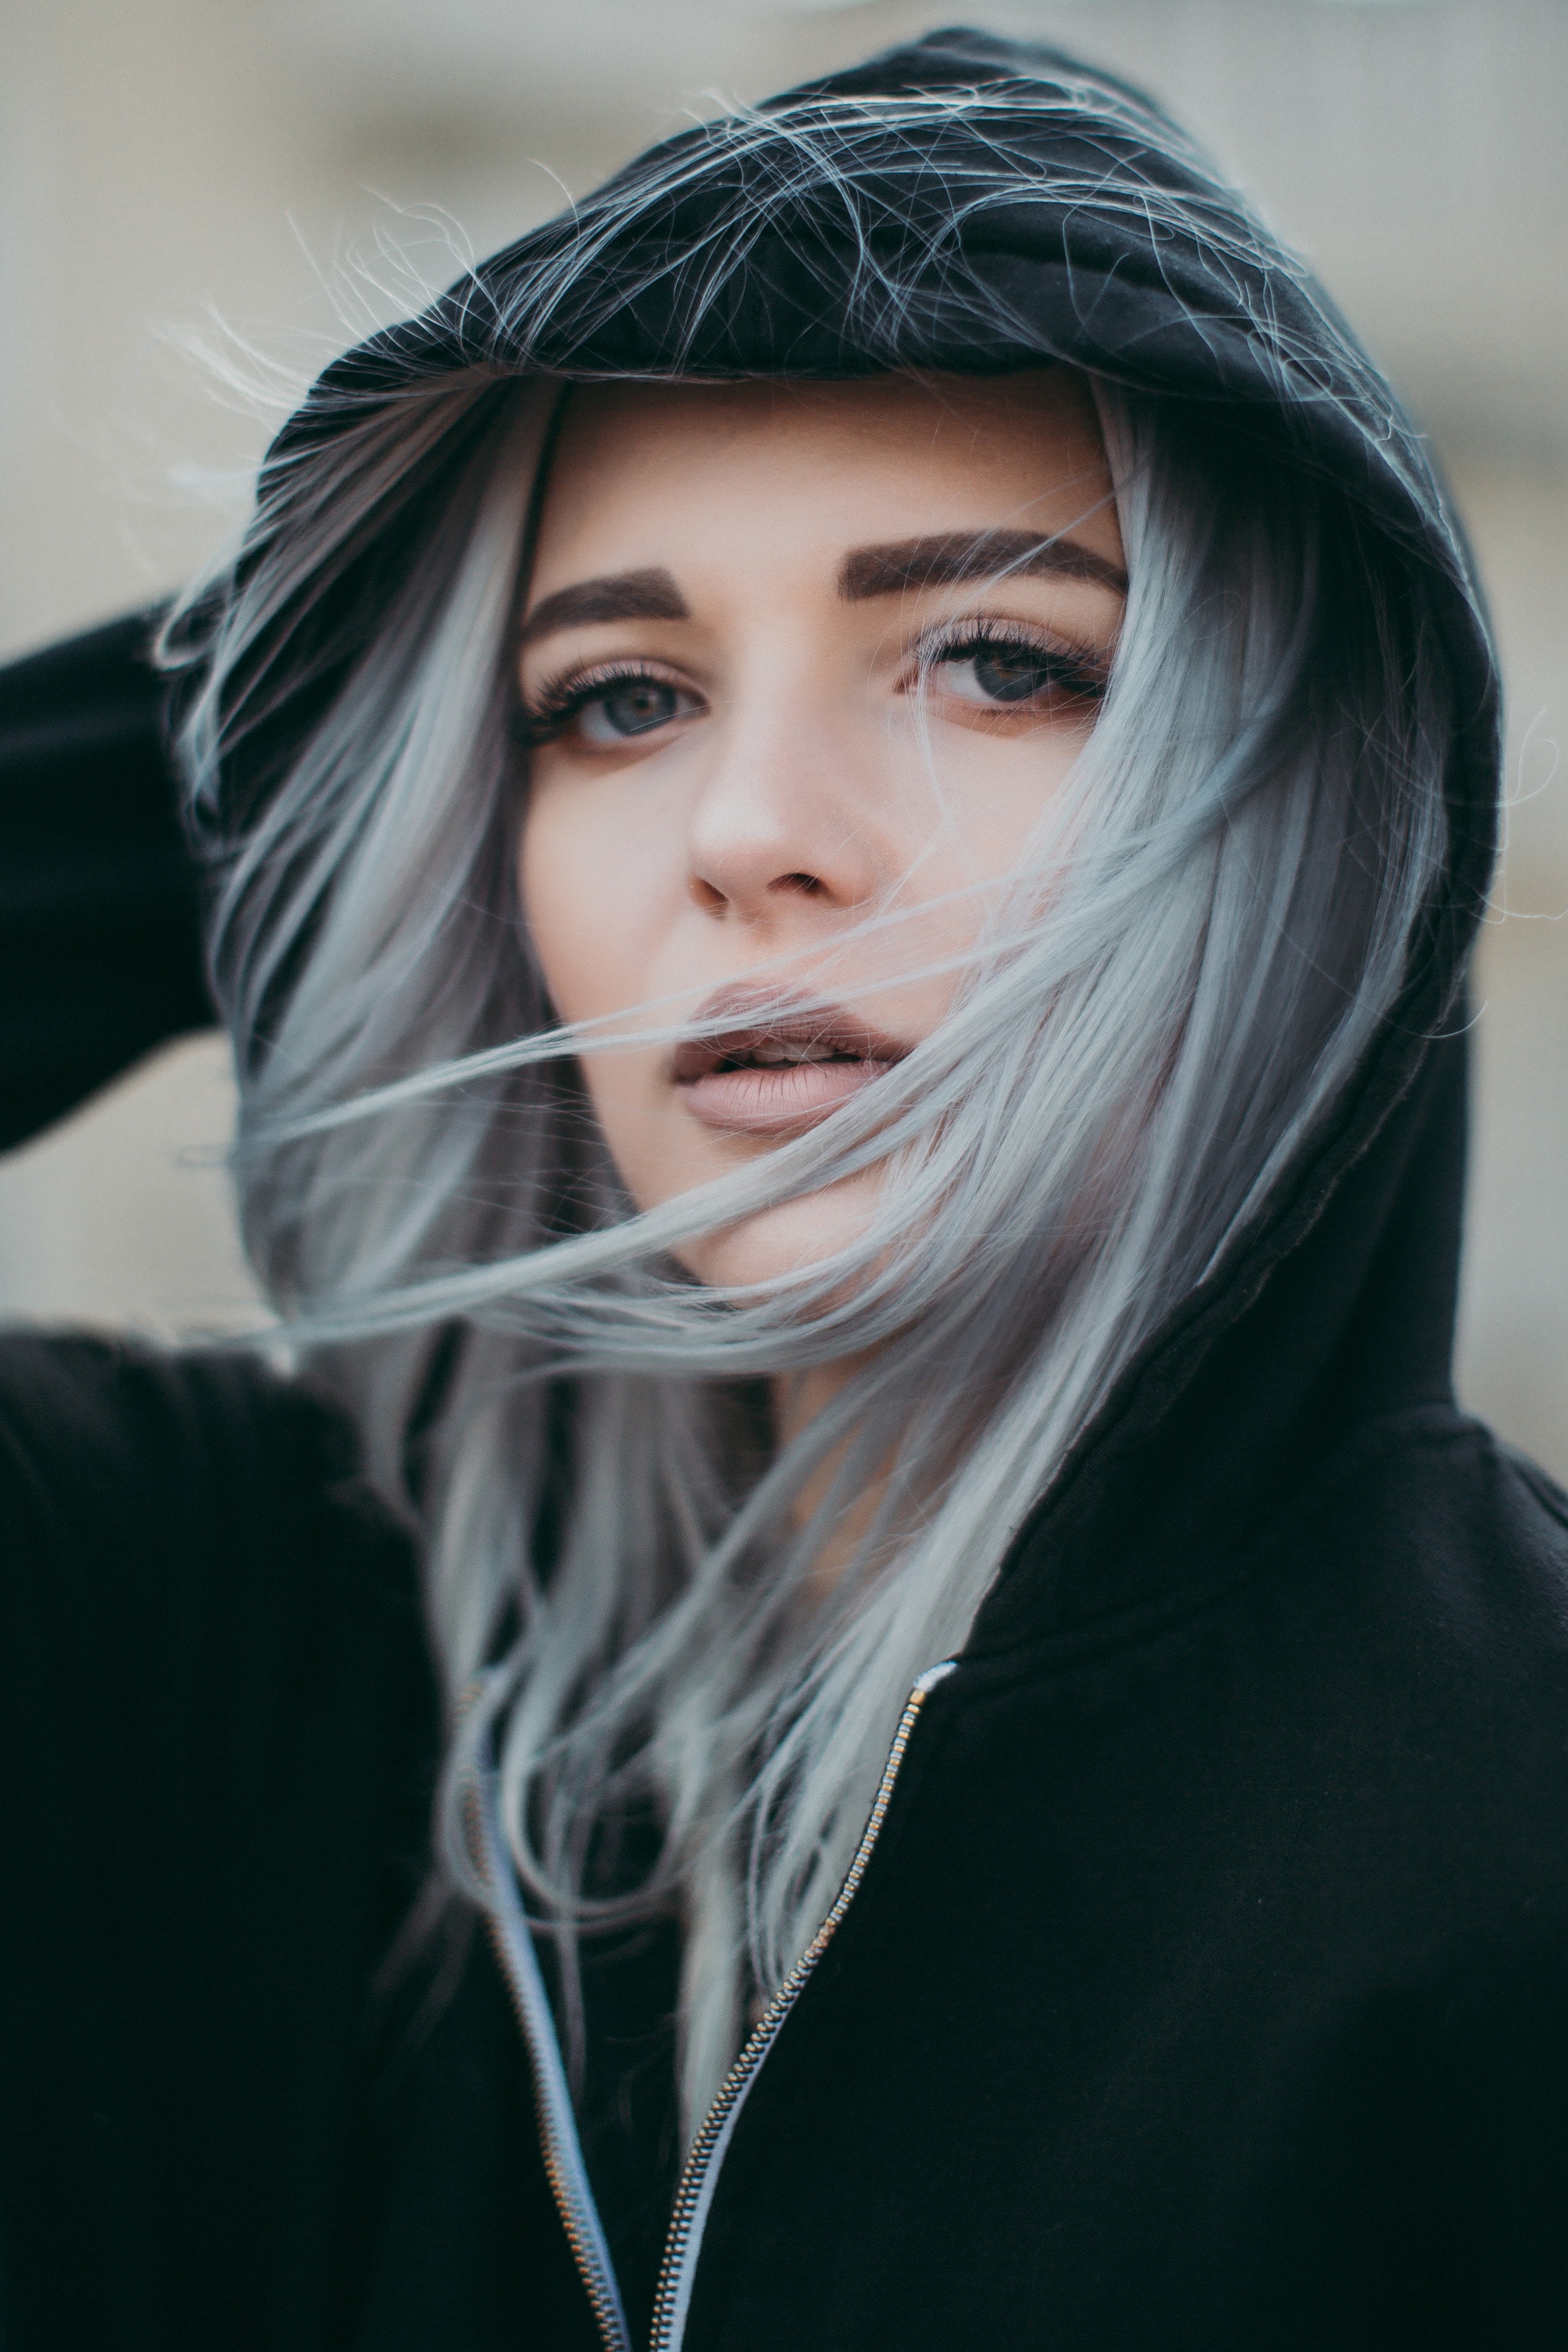
face, hair, lip, blue, beauty, eyebrow, head, hairstyle, blond, skin, cool, chin, long hair, eye, nose, yellow, fashion, outerwear, black hair, cheek, hoodie, model, portrait, photography, brown hair, photo shoot, mouth, portrait photography, headgear, Colorfulness, smile, hair coloring, hood, feathered hair, fashion accessory, flash photography, eyelash, style